Kerch constituency

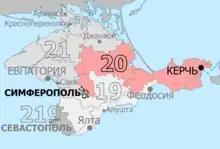
Constituency boundaries from 2016 to 2026

The Kerch constituency (No.20) is a Russian legislative constituency in the Republic of Crimea. The constituency covers central and eastern Crimea.